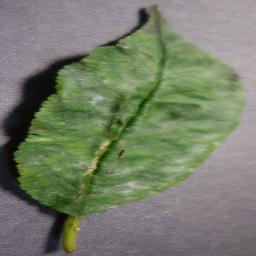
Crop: cherry
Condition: (including_sour)_powdery_mildew